Portonaccio

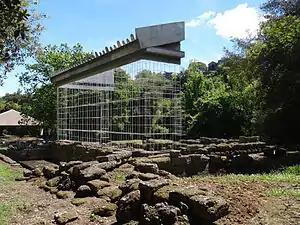
Temple of Apollo

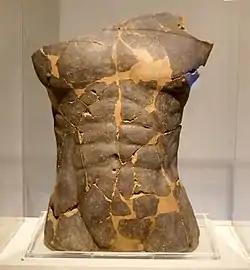
Huge male torso from the Temple of Apollo, probably Hercules, 550 BC

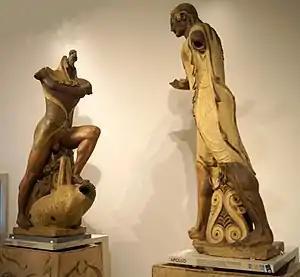
Terracotta statues of Hercules and Apollo from the temple of Apollo

This sanctuary, among the most ancient and venerated on all of Etruria, was outside of the city and on a road leading to the Tyrrhenian coast and the Veii salt flats. Its most ancient nucleus was tied to the cult of the goddess Minerva and a small temple, a square altar, a portico and stairs from the road were built in about 530-530 BC in her honour. The three-cell temple with the polychrome terracotta decorations was erected in about 510 BC in the western part of the sanctuary. Adjacent to the temple there was a great pool with a tunnel and a fence that enclosed the sacred woods. The temple was in honour of the god Apollo in his prophetic oracle aspect inspired after the Delphi model to which purification ceremonies were tied. Heracles, the hero-made-god, dear to tyrants and maybe also Jupiter — whose image we have to imagine on the central wall of the temple — were tied to Apollo.